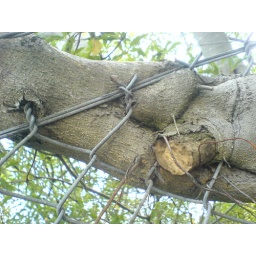
a fig tree in the process of melding with a cyclone fence